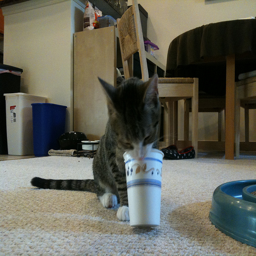
A cat drinking out of a small white cup.
A picture filled with many things all inside.

The cat has its mouth on a cup on the floor
A cat is on the floor, mouthing a paper cup.
a close up of a cat with a cup on the ground